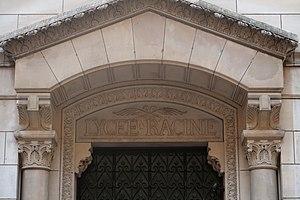
Fronton du lycée Racine, 20 rue du Rocher (Paris, 8e).
Le lycée Racine est un établissement scolaire public du quartier de l'Europe situé dans le 8ᵉ arrondissement de Paris. Il comprend un lycée ainsi qu'un cursus de BTS assistant de manager et BTS banque conseiller clientèle. Il porte le nom de Jean Racine, dramaturge et historiographe du roi.